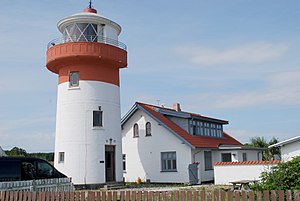
Hov Fyr
Hov Fyr
Hov Fyr er et 12 meter højt vinkelfyr bygget i 1893, ca 3 km nordøst for Lohals på nordspidsen af Langeland. Tårnet er malet med røde og hvide bælter. Fyret blev allerede 1893 udstyret med spejlapparat og jalousier til frembringelse af et- og toblinks vinkler. Jalousierne blev drevet af et urværk, der afblændede lyset i regelmæssige perioder.